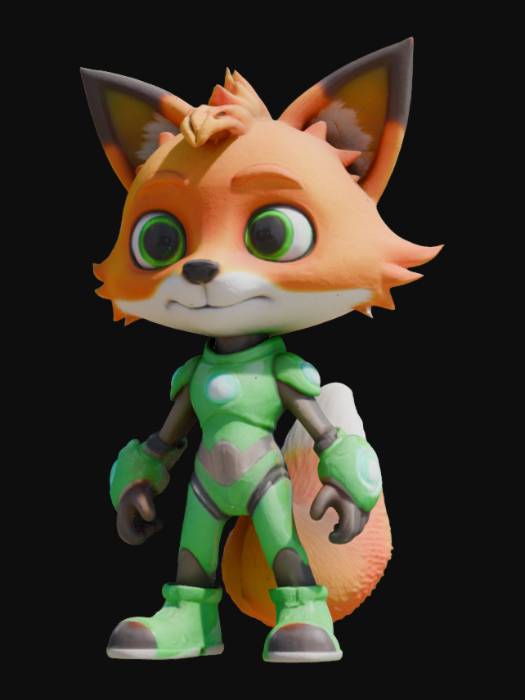
미적 점수 (1~10점): 7